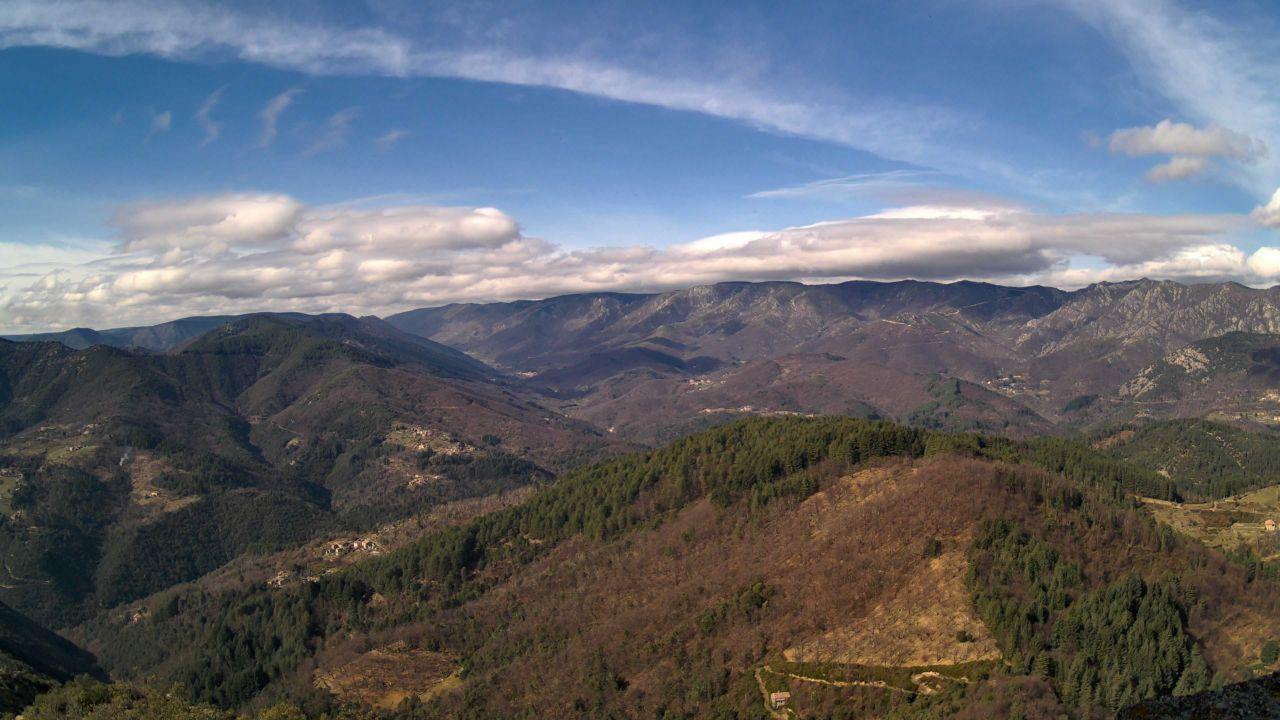
Fire: no
Smoke: yes